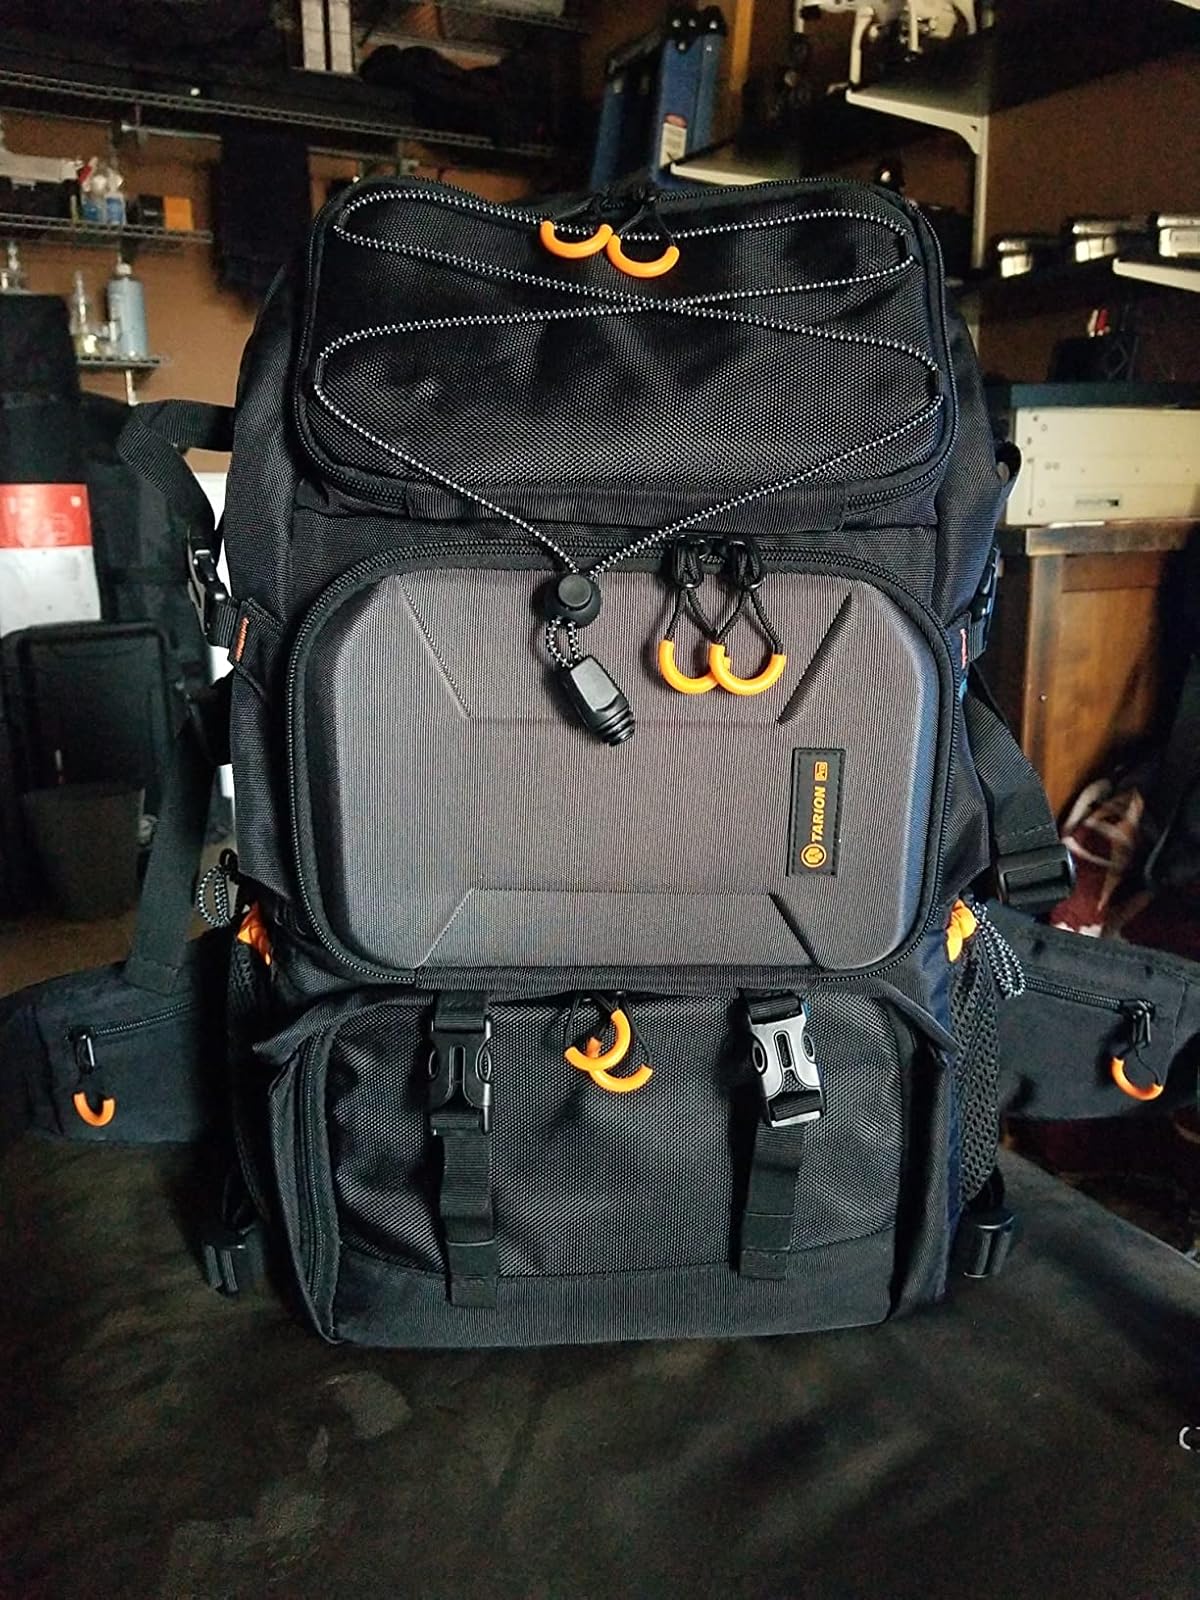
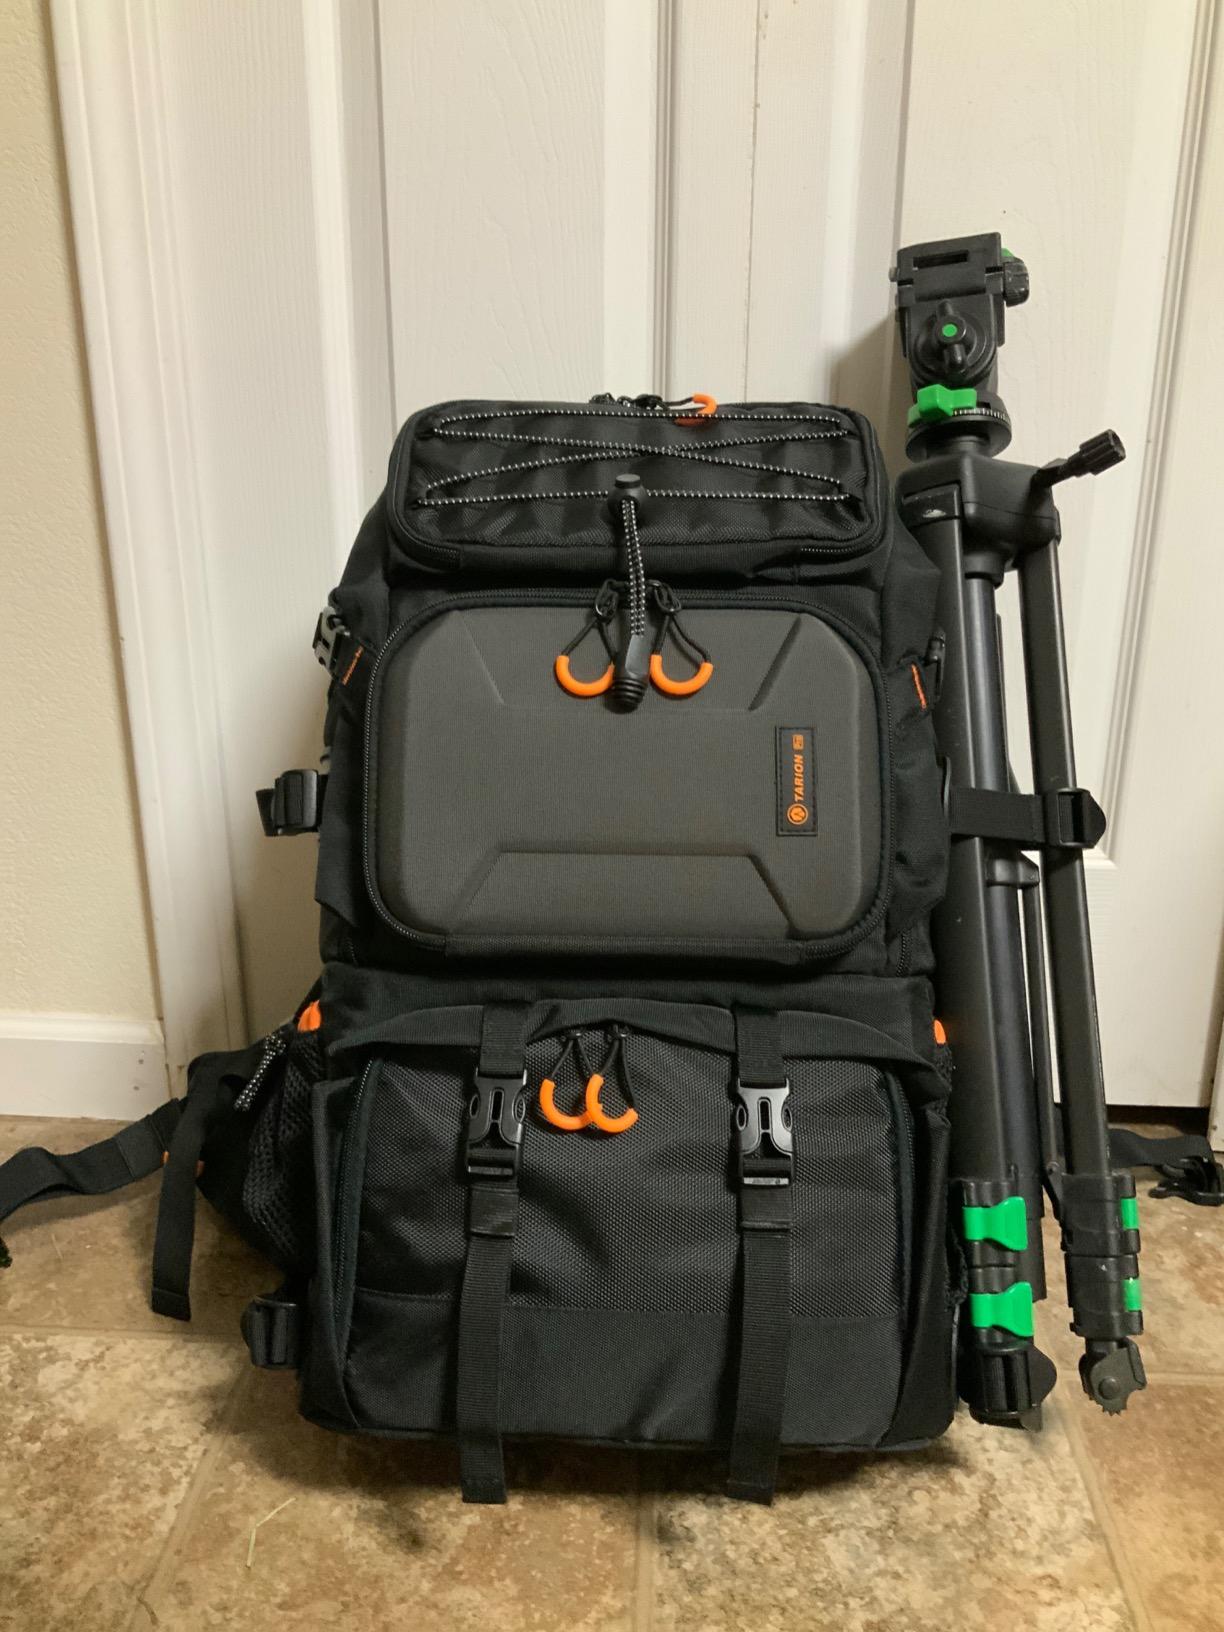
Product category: bag
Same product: yes